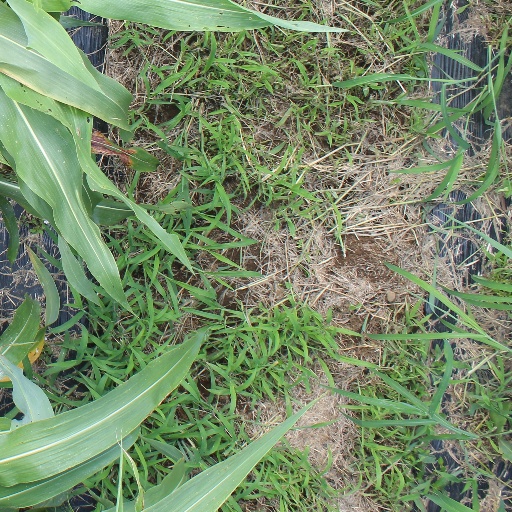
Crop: sorghum